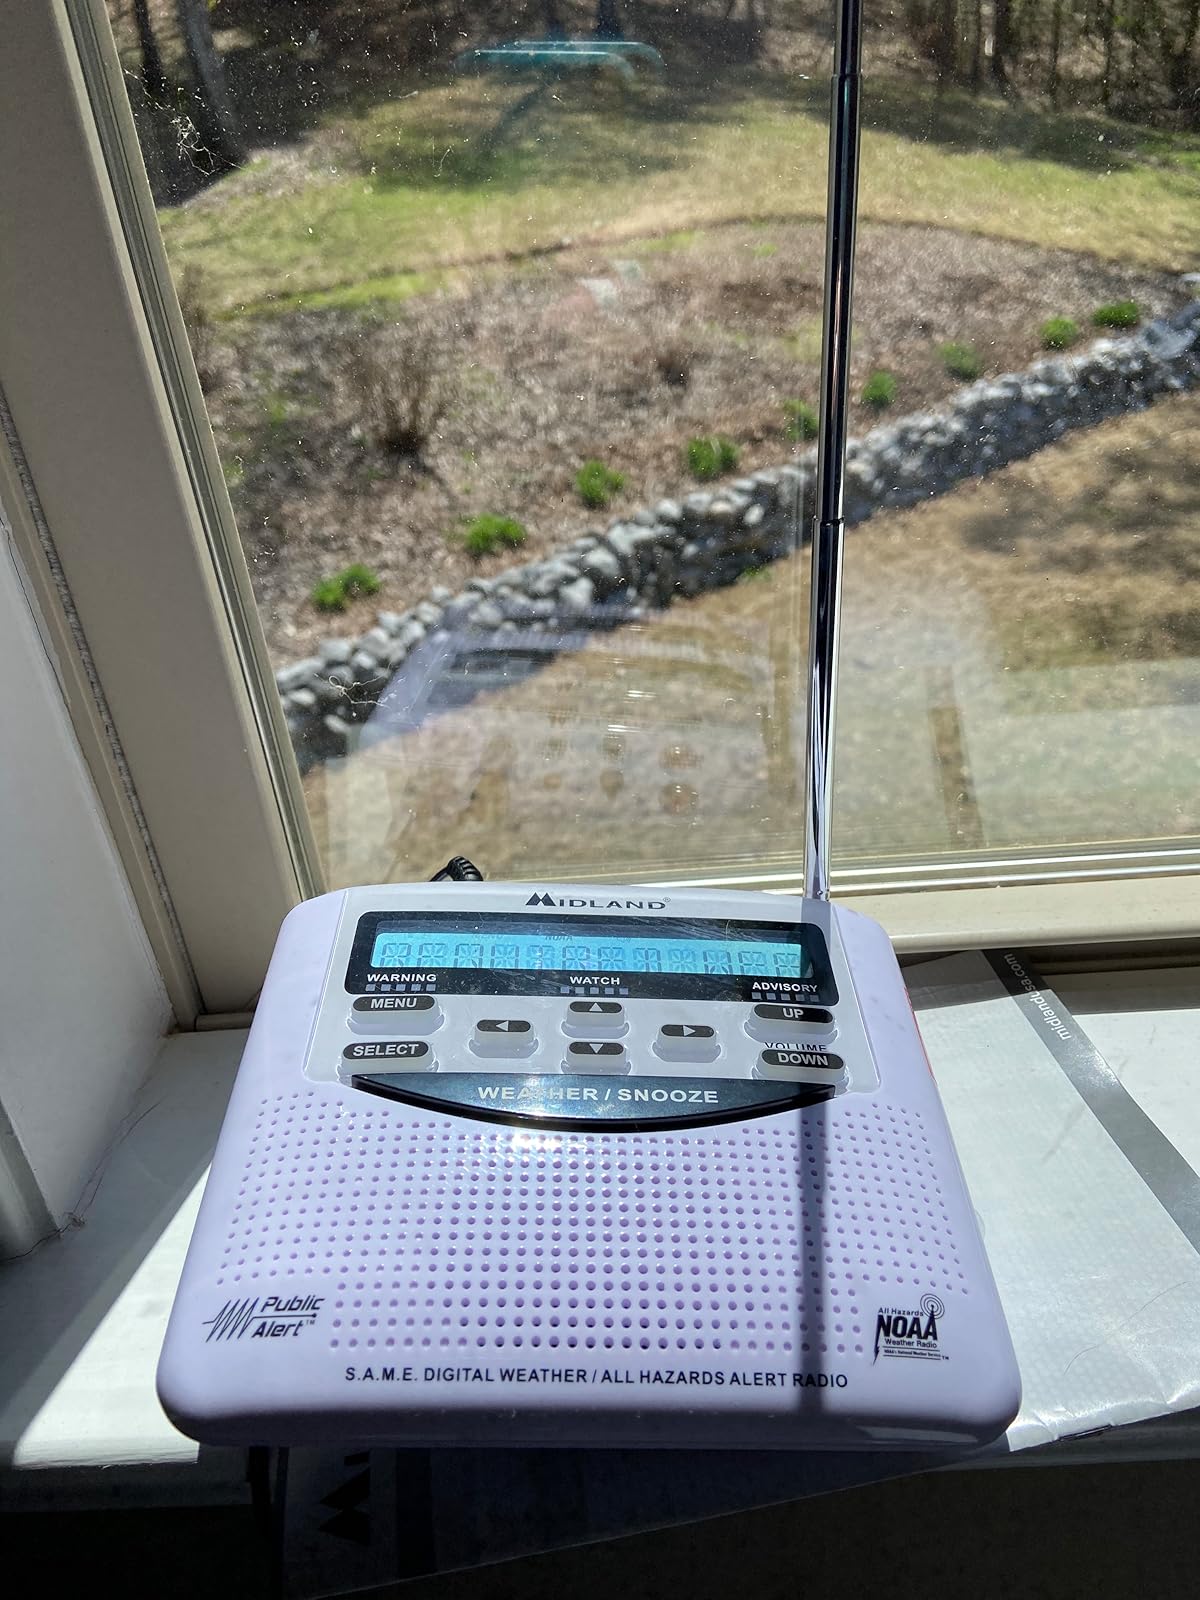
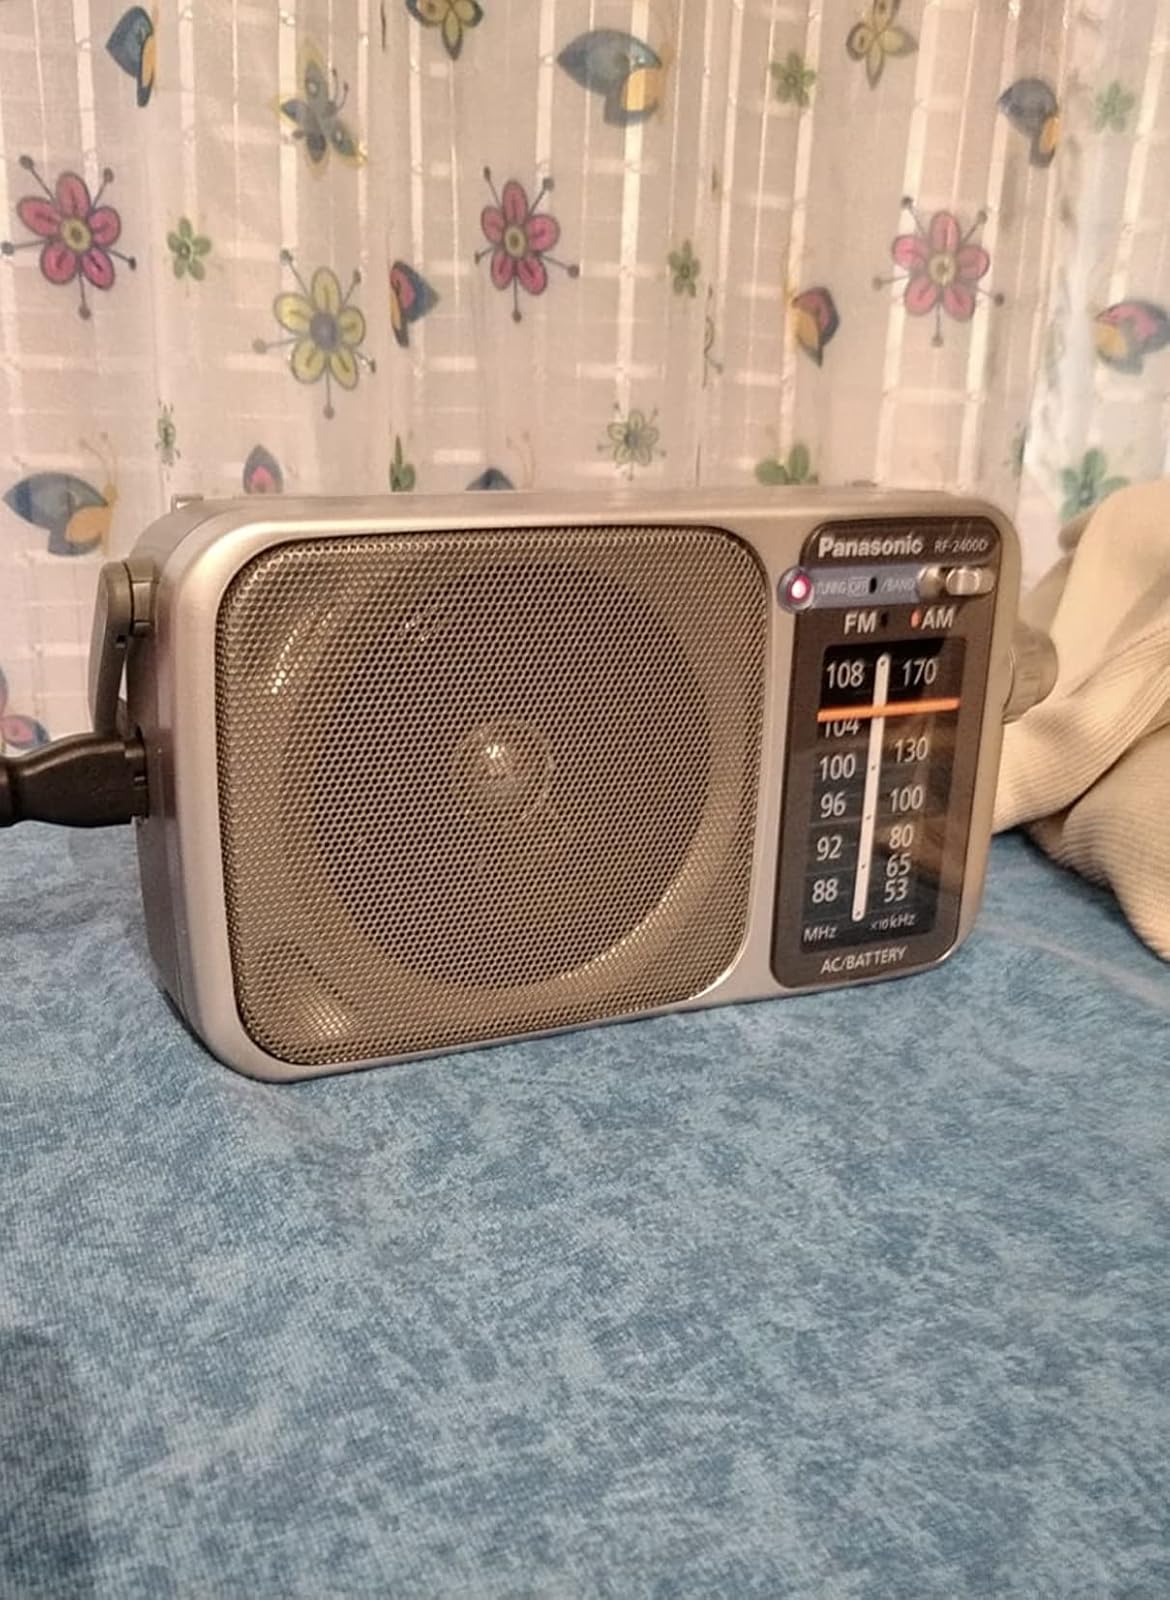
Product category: radio
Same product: no